Anne Serre

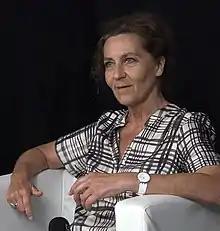
Anne Serre

Anne Serre (born September 7, 1960) is a French writer of novels and short stories. She was born in Bordeaux. She has written more than a dozen books, four of which have been translated into English. She has won the Prix Goncourt de la Nouvelle and has been shortlisted for the International Booker Prize.